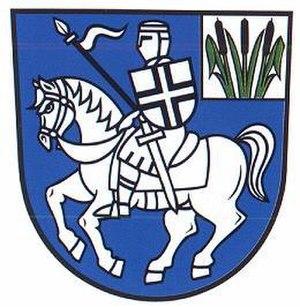
Gangloffsömmern est une commune allemande de Thuringe, située dans l'arrondissement de Sömmerda. Le village appartient à la communauté d'administration de Straußfurt.